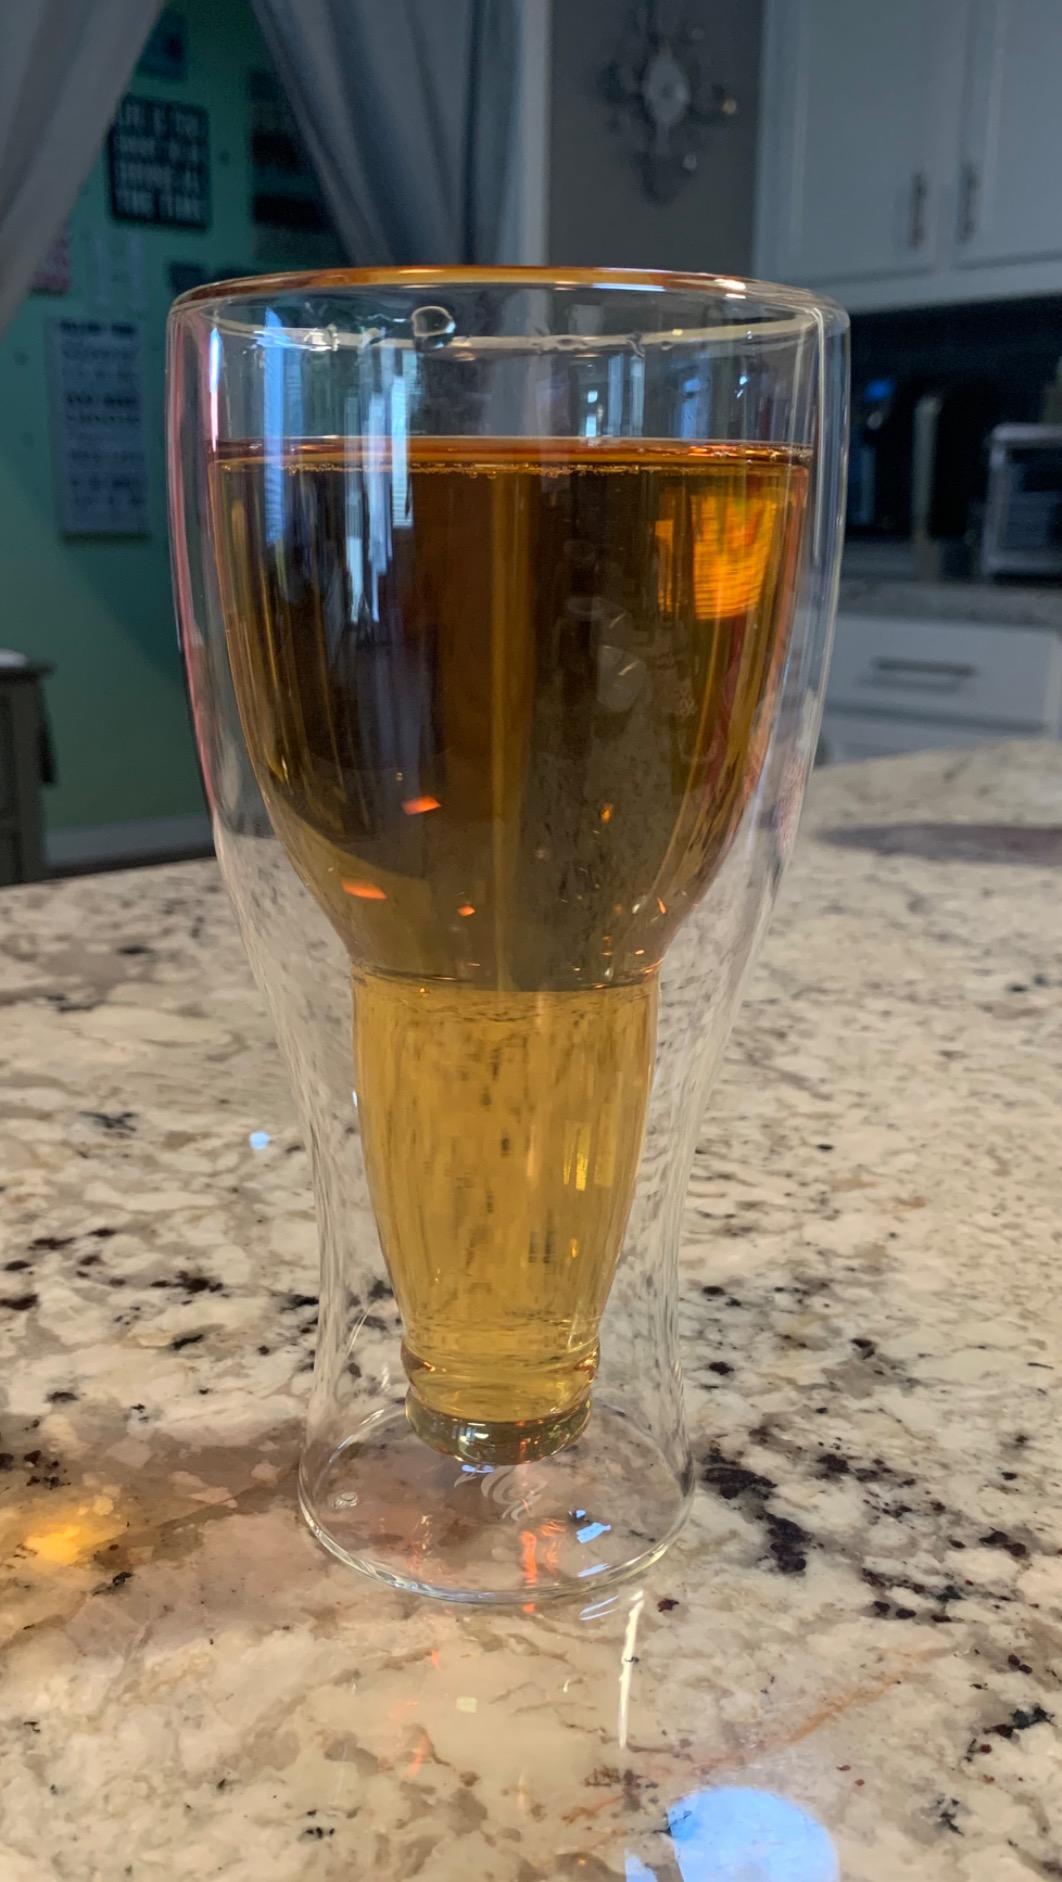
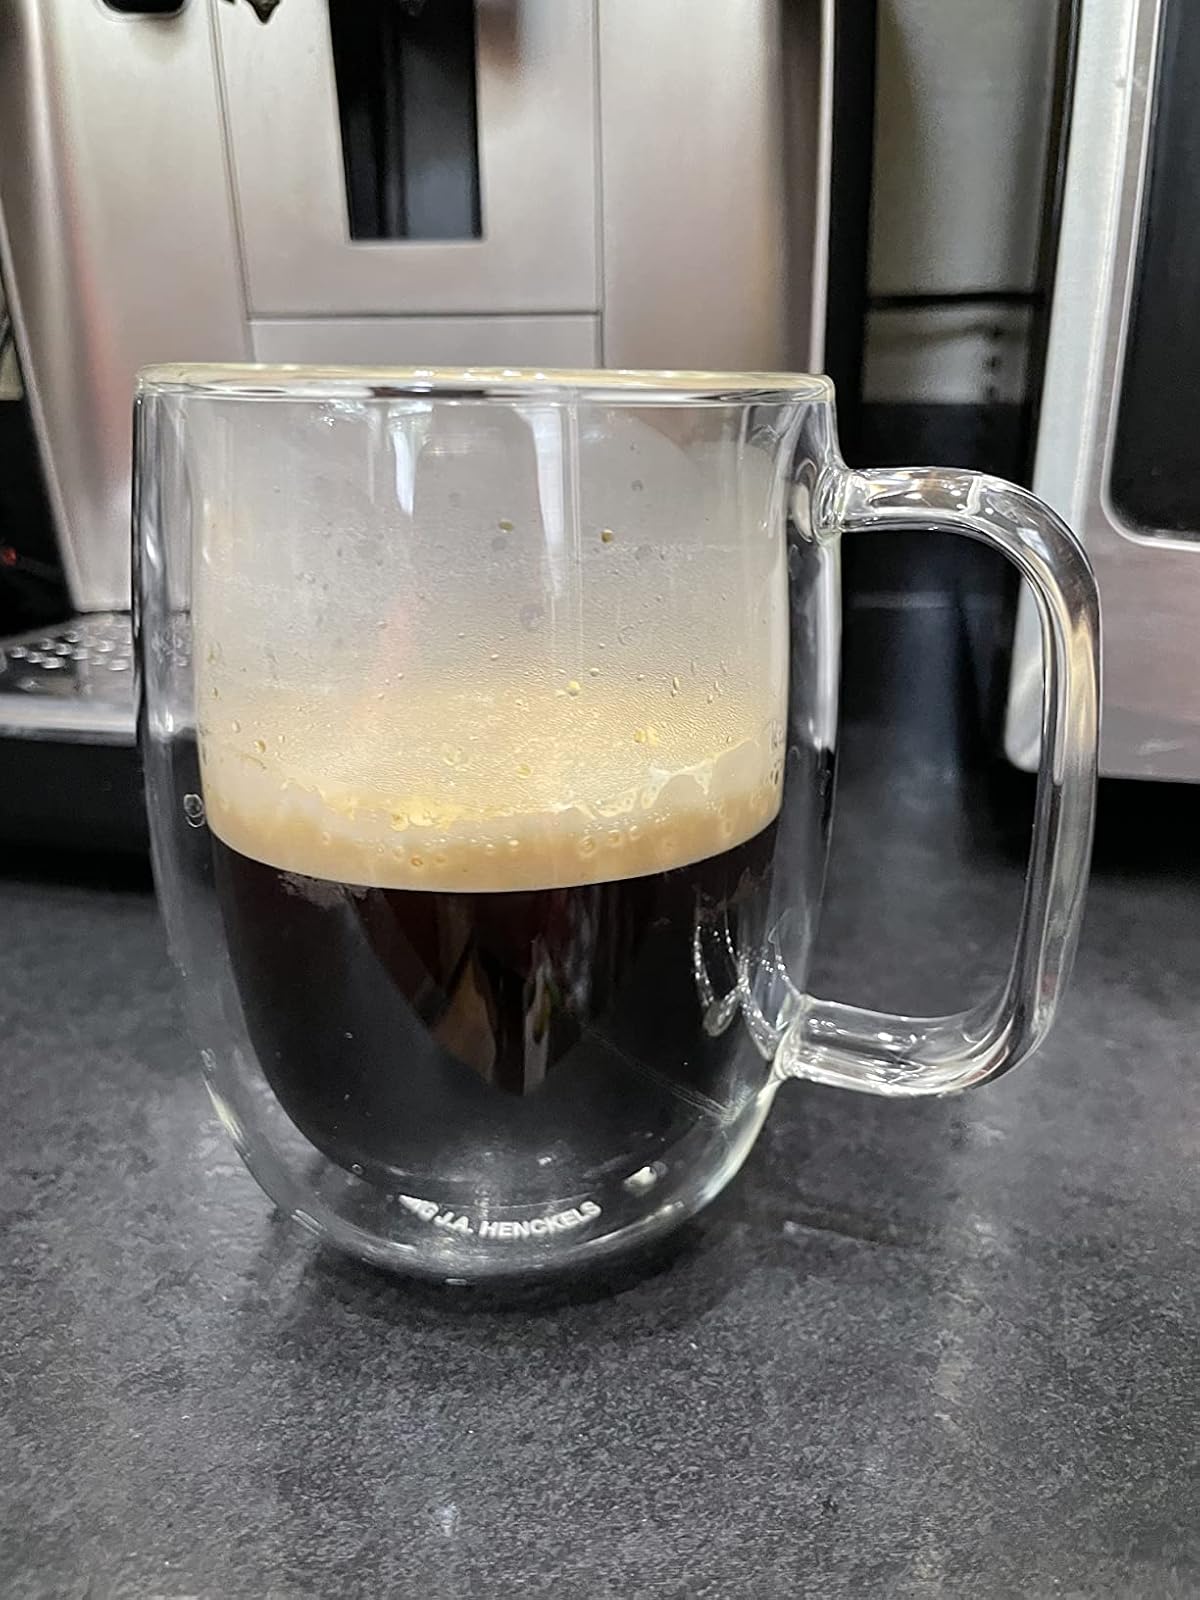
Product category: items_mug
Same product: no